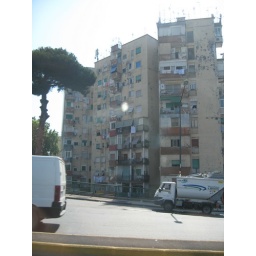
An old building near the train station in Napoli